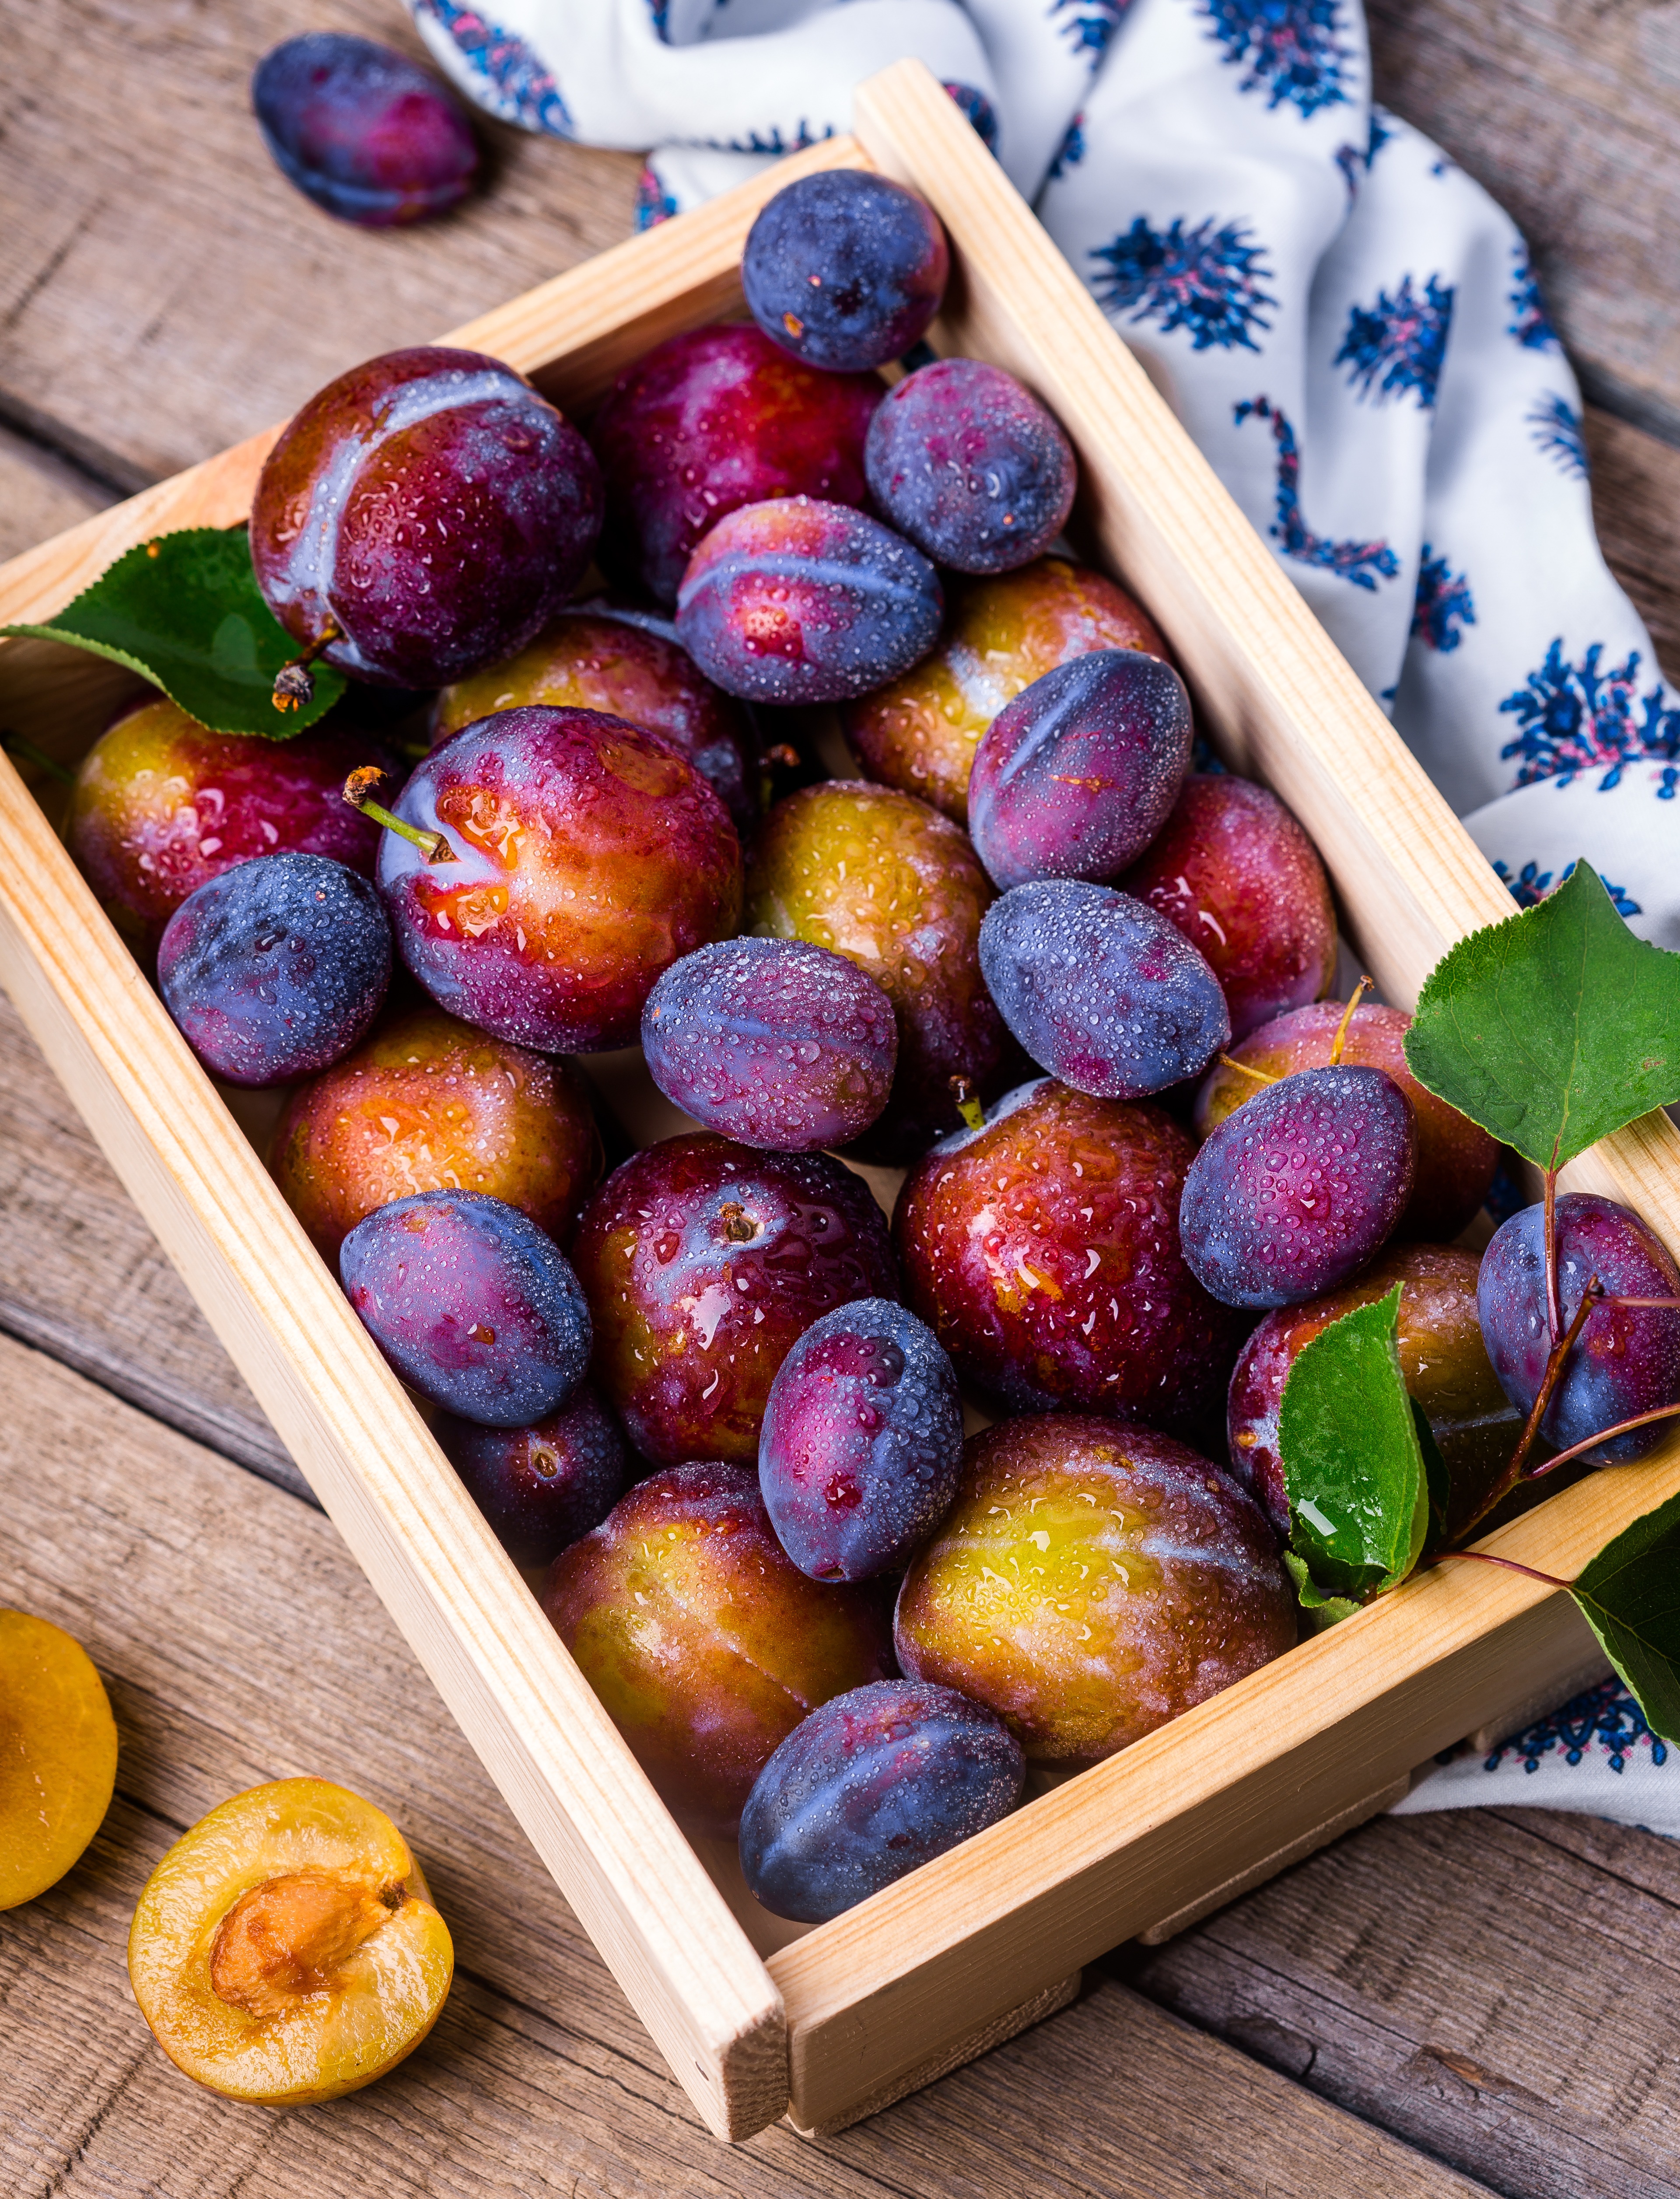
apple, plant, fruit, berry, summer, food, red, produce, market, blue, box, garden, still life, plum, dacha, grade, vitamins, products, flavor, flowering plant, rose family, land plant